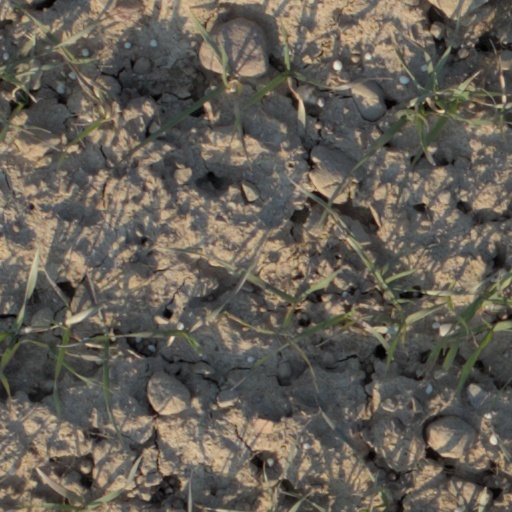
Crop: wheat